National Shipping Board

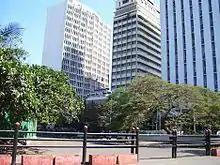

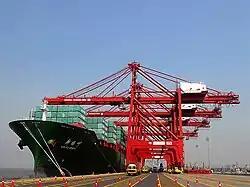

Cargo traffic of Indian ports were 911.5 MT for FY12, and is projected to be around 1,758 MT for FY17. During April–May 2014 ports handled 95.87 MT of cargo as compared to 91.48 MT during April–May 2013, an increase of 4.8%, according to the data released by Indian Ports Association (IPA).